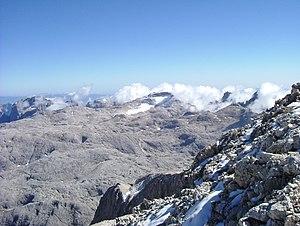
Les Pale di San Martino forment le plus vaste groupe montagneux des Dolomites, avec une superficie d'environ 240 km². Situé à cheval entre le Trentin et la Vénétie, elles s'élèvent entre les vallées de Primiero, du Biois et du Cordevole, dans le secteur central des Dolomites.